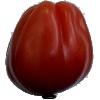
Label: Tomato Heart 1